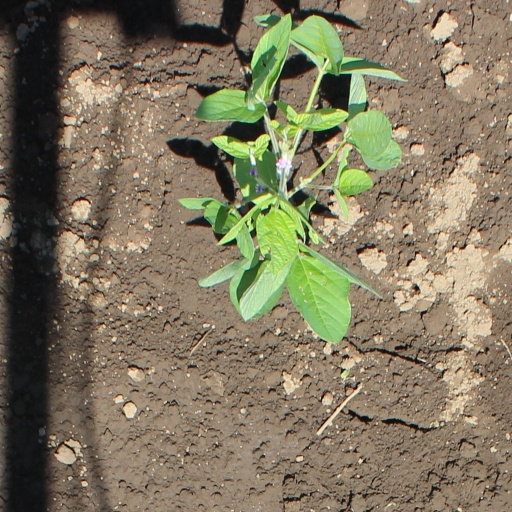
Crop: soybean